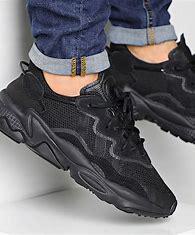
Brand: adidas
Model: originals Adidas Originals Ozweego